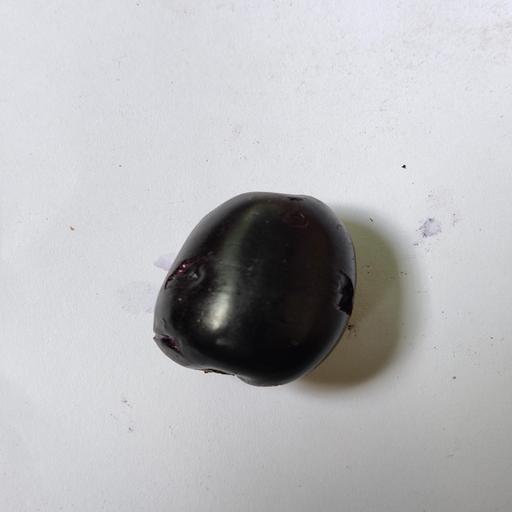
Crop type: Berry